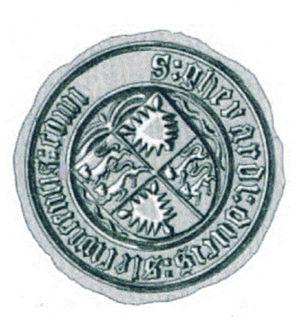
Gérard VII de Holstein-Rendsbourg il fut comte de Holstein-Rendsbourg et prétendant au duché de Schleswig, sous le nom de « Gérard III ».